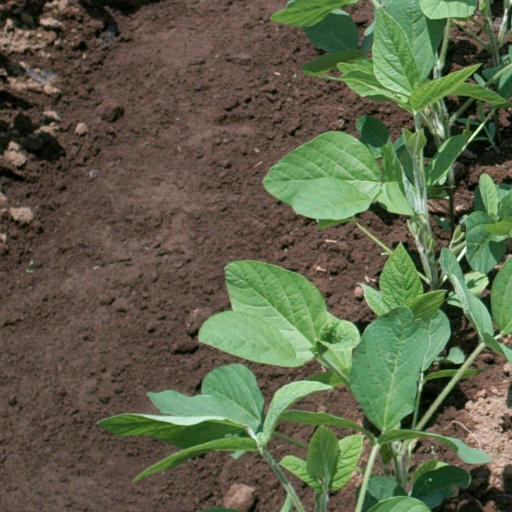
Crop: soybean